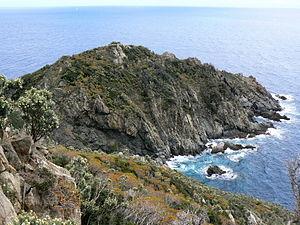
Le cap Lardier est un cap français situé dans le département du Var, au sud de la presqu'île de Saint-Tropez. Il fait partie de la commune de la Croix-Valmer.